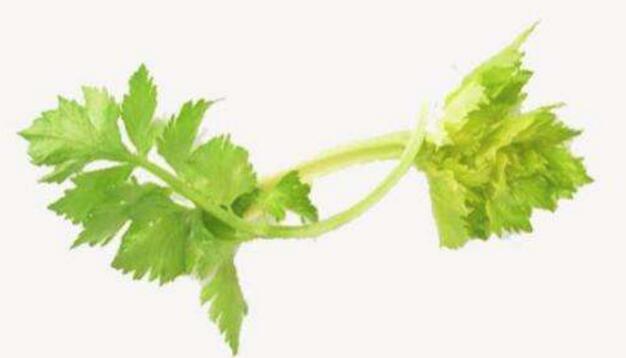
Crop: unknown
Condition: celery